Anaïs Nin

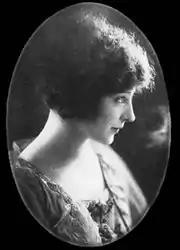
Anaïs Nin as a teenager,

On March 3, 1923, in Havana, Cuba, Nin married her first husband, American Hugh Parker Guiler (1898–1985), a banker and artist from Boston, later known as "Ian Hugo", when he became an experimental filmmaker in the late 1940s. The couple moved to Paris the following year, where Guiler pursued his banking career and Nin began to pursue her interest in writing; in her diaries she also mentions having trained as a flamenco dancer in Paris in the mid-to-late 1920s with Francisco Miralles Arnau. Her first published work was a critical 1932 evaluation of D. H. Lawrence called "", which she wrote in sixteen days.